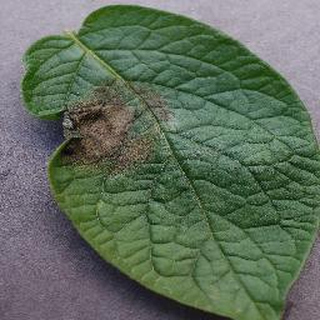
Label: potato_late_blight